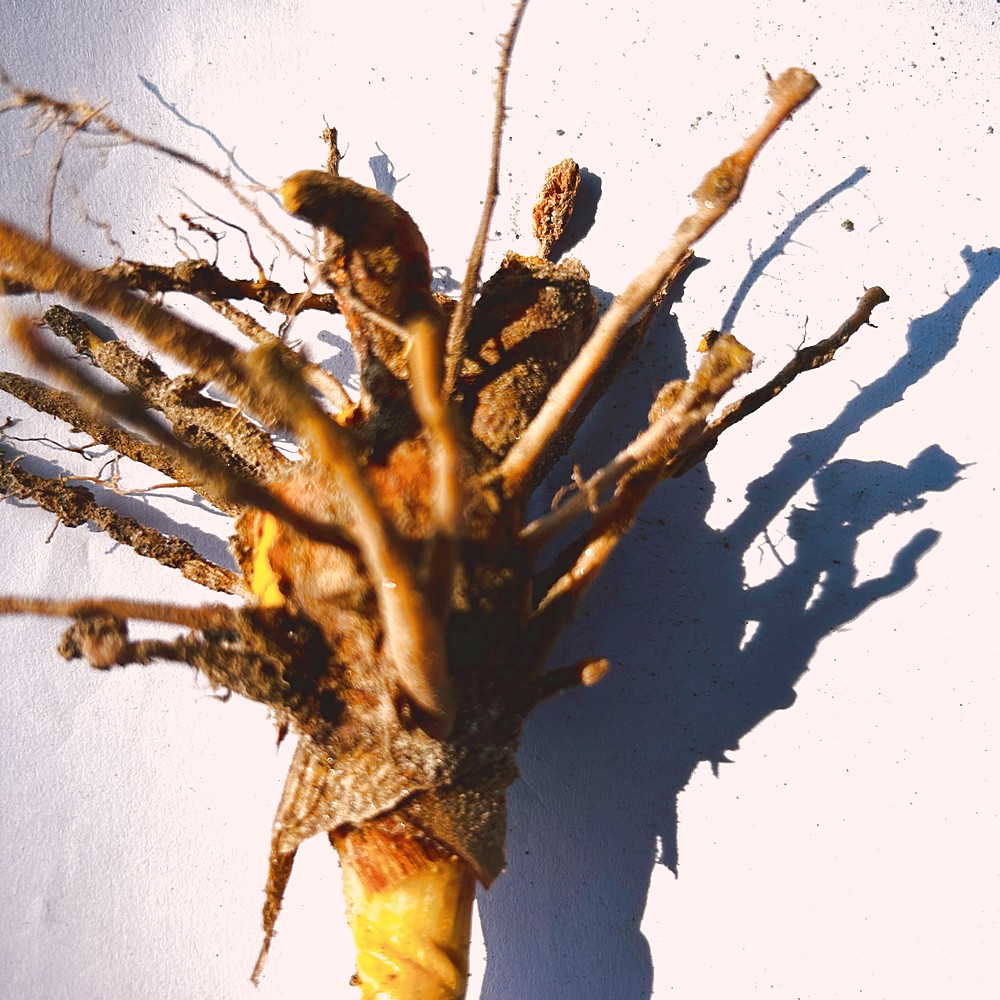
Label: Rhizome Disease Root